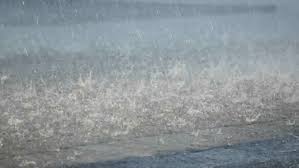
Weather: rain or strom